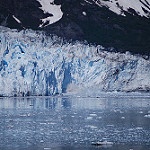
Scene: Outdoor